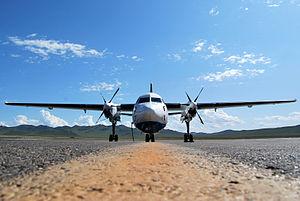
Aero Mongolia est l'une des deux principales compagnies aériennes de Mongolie. Son siège est au troisième étage de l'aéroport international Gengis Khan à Oulan-Bator. Elle propose des vols intérieurs, ainsi que des vols internationaux vers Irkoutsk en Russie et vers Hohhot et Ürümqi en Chine.